Mycorrhiza helper bacteria

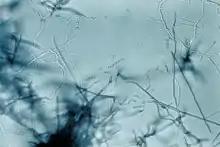
The branching shape of "Streptomyces", a very common soil bacteria that often aids in the plant-mycorhiza relationship.

Actinomycetota are gram-positive bacteria and are naturally found in the soil. In this phylum, "Streptomyces" is the largest genus of bacteria, and are often associated with MHBs. "Streptomyces" have been a model organism of study in biological research on MHBs. In one study, it has been reported that "Streptomyces" are responsible for increasing root colonization, plant biomass growth, mycorrhizal colonization, and fungal growth. However, there is not just a single mechanism that the MHBs participate in. It has also been found that "Streptomyces" interact with ectomycorrhiza and arbuscular mycorrhiza. While these interactions need further understanding, they seem to be extremely common in natural soil.